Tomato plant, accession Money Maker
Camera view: bottom (45 deg); turntable rotation: 150 degrees
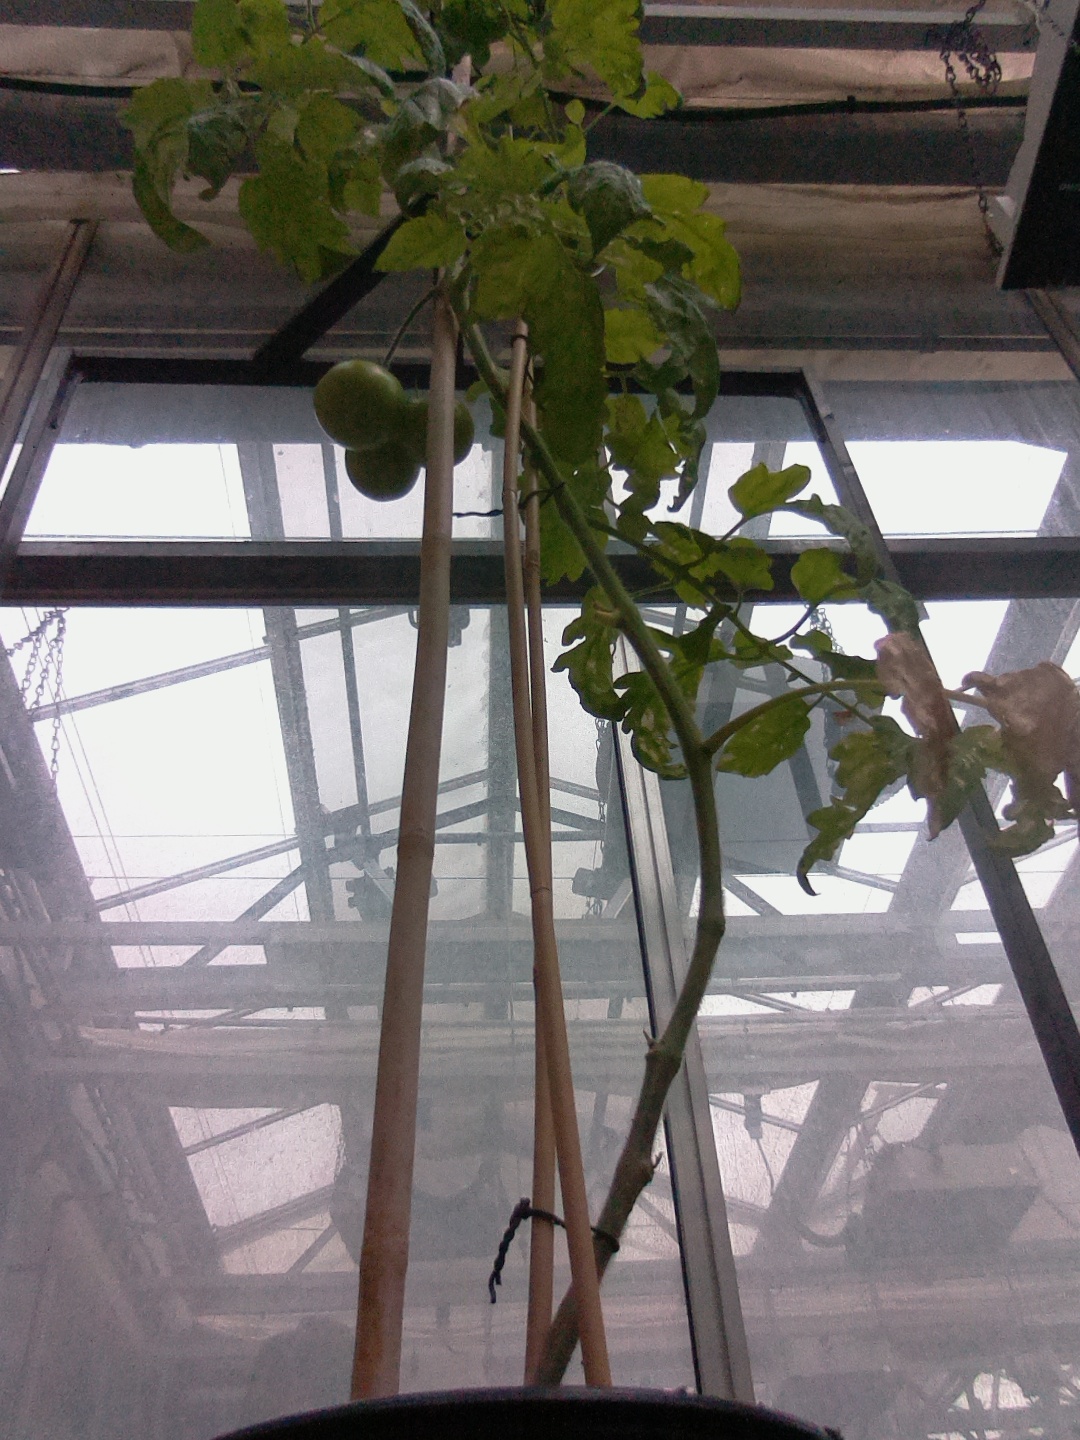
BBCH growth stage 79: 90% -100% of final fruit size